Triple Eight Racing

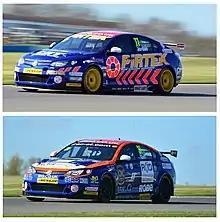
The team's 2015 BTCC cars, campaigned by Andrew Jordan and Jack Goff

It was officially announced that Triple Eight would return to Manufacturer status with MG, running a pair of MG6 GT cars to the latest Next Generation Touring Car specification. Jason Plato joined the team from Chevrolet, alongside Andy Neate, who had joined from Team Aon. This meant that although Triple Eight were the reigning Independent Driver and Team champions, they would be ineligible to defend their titles due to the MG's manufacturer support.